Kapu (caste)

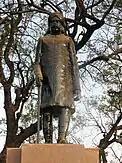

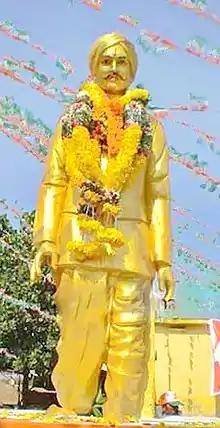

The latter half of the 19th century saw the emergence of important social reformers, educationists and literary figures, who left an impact on the social consciousness of the people of Andhra. Prominent Kapus like Raghupati Venkataratnam Naidu and Kurma Venkatareddi Naidu were at the forefront of the social reform movement. Raghupathi Venkataratnam Naidu (1862–1939) worked for the eradication of untouchability, promoted widow remarriages, encouraged women's education, and strived for a reformation of the Devadasi system. Kurma Venkatareddi Naidu (1875–1942), a prominent leader of the Justice Party, formulated policies that promoted social equality, abolition of untouchability, social reform and established the first women's college in Andhra region in Eluru.